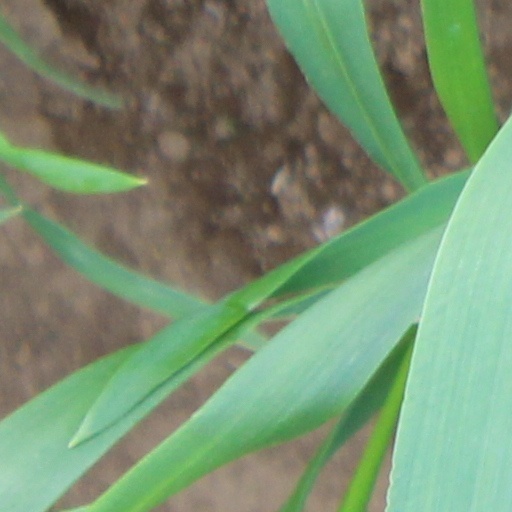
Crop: wheat